Superelectrophilic anion

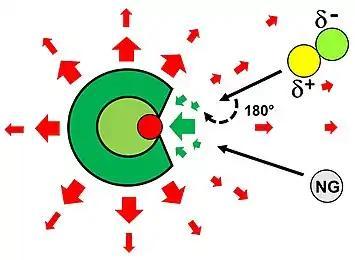
Figure 5: Illustration of the electric field resulting from the molecular charge distribution. The colored arrows represent the force acting on a negative point charge. This force is large and attractive near the positively charged binding site (green arrows) and becomes repulsive at greater distances due to the overall negative charge (red arrows). The change in direction of the electric field near the binding site results in a reversal of the preferred orientation of a dipole. Note: The same color scale as in Figure 4 was used for the coloring.

The superelectrophilic anions exhibit special properties that together are very unusual and as a result allow the formation of stable noble gas bonds. These include the strong electrophilicity and structural stability of the anions, which have already been discussed in the Characteristics section. In addition, three further aspects were discussed which may be favourable for bond formation to noble gases: